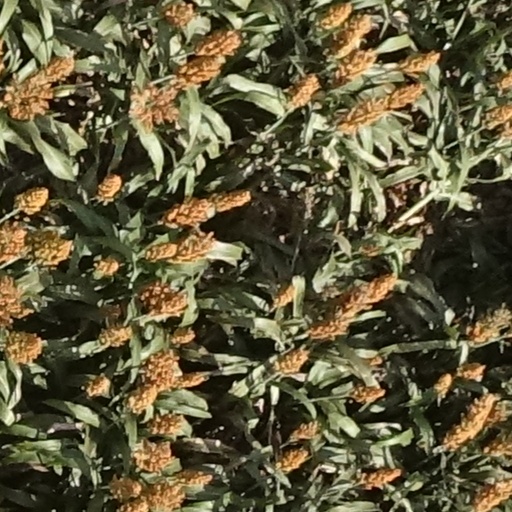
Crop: sorghum